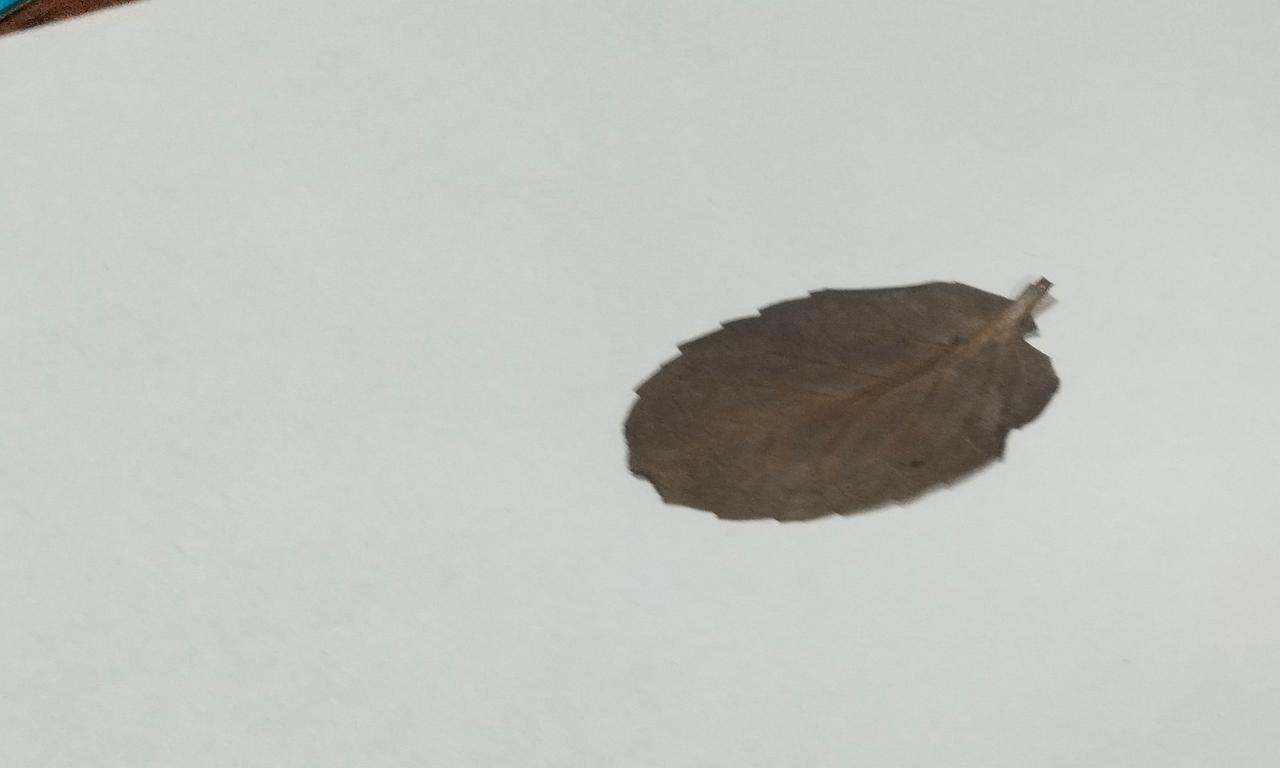
Label: Dried